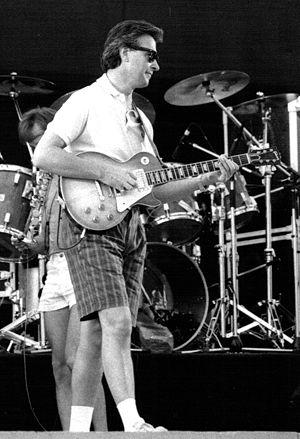
Le Printemps de Bourges Crédit mutuel, aussi appelé le Printemps, est un festival de musique en France, fondé du 6 au 10 avril 1977 à Bourges, dans le département du Cher.